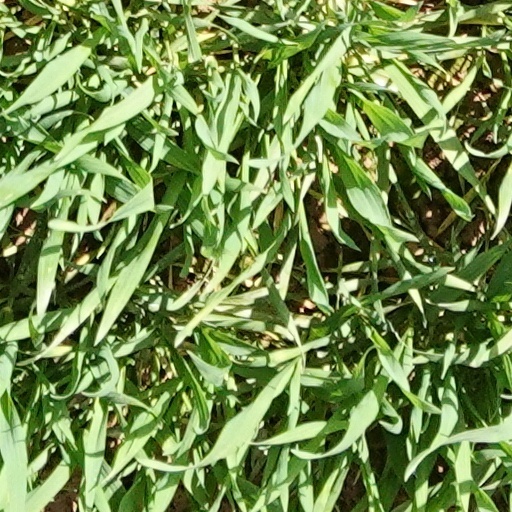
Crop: wheat